Vernet-les-Bains

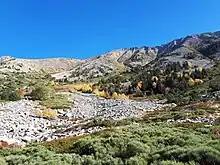
The Canigó summit ridge, seen from "Les Conques", in the highest, south-eastern, sector of the commune.

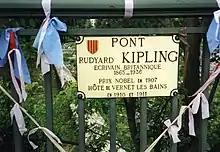
Plaque on a bridge over the River Cady, in Vernet-les-Bains

There are a number of walks from and close to Vernet-les-Bains. It can be used as a base from which to climb to the summit of Canigó.